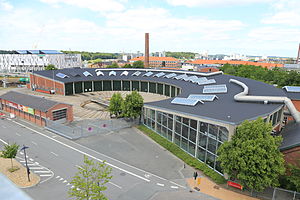
Danmarks Jernbanemuseum
Remisen, der indgår i udstillingsbygningerne.
Danmarks Jernbanemuseums remise, som indgår i udstillingsbygningerne.
Danmarks Jernbanemuseum er en fire-stjernet turistattraktion beliggende i Dannebrogsgade i Odense, lige ved siden af Odense Banegård. Museet udstiller en omfattende samling af togvogne, lokomotiver, modeller af tog og færger og andre effekter. De udstillede genstande giver et indtryk af Danmarks jernbanehistorie, især for Statsbanerne. Museet er organiseret som en erhvervsdrivende fond, der ledes af en bestyrelse. Fonden modtager tilskud fra DSB og Banedanmark.